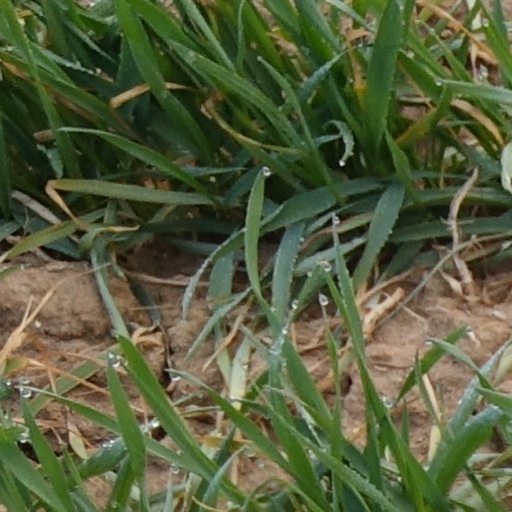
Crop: wheat